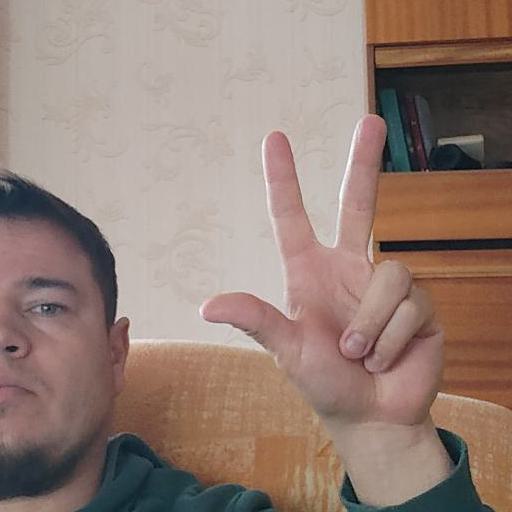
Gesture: three2